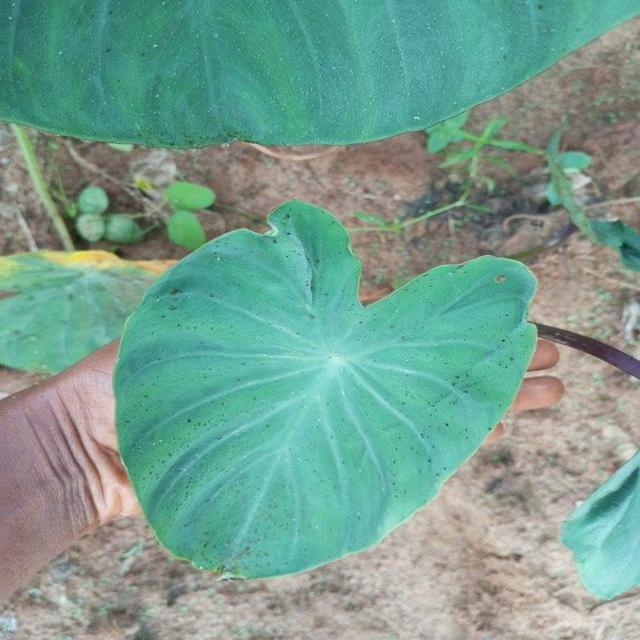
Label: Healthy